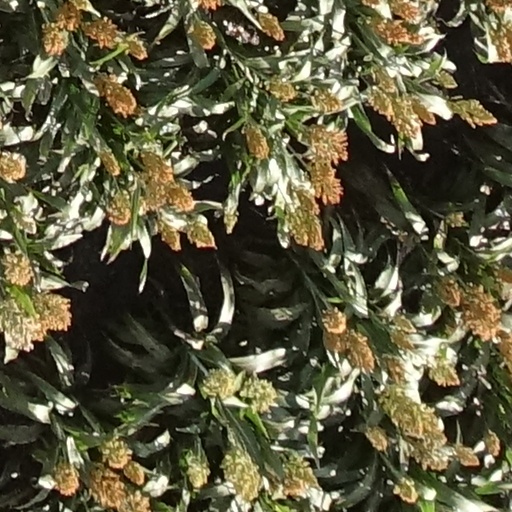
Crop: sorghum